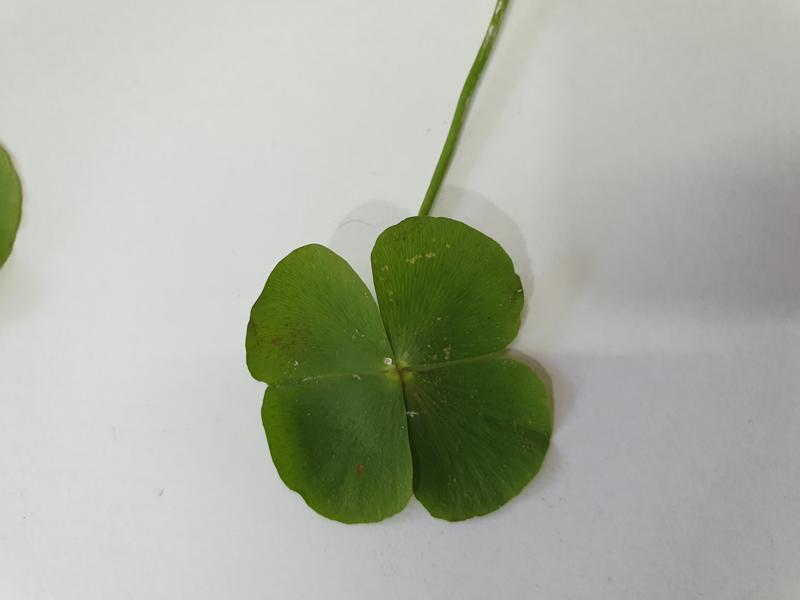
Weed species: Marsilea minuta